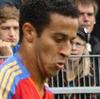
Age: 19